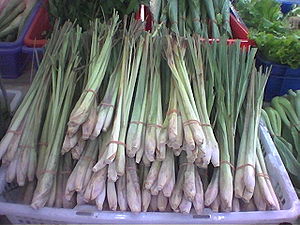
Græs-familien / Betydning for mennesker / Andre udnyttelser
Citrongræs
Græs-familien er en plantefamilie i græs-ordenen. Med cirka 10.000 arter i mere end 650 slægter er den en af de største familier inden for blomsterplanterne. De er udbredt i alle verdens klimazoner.